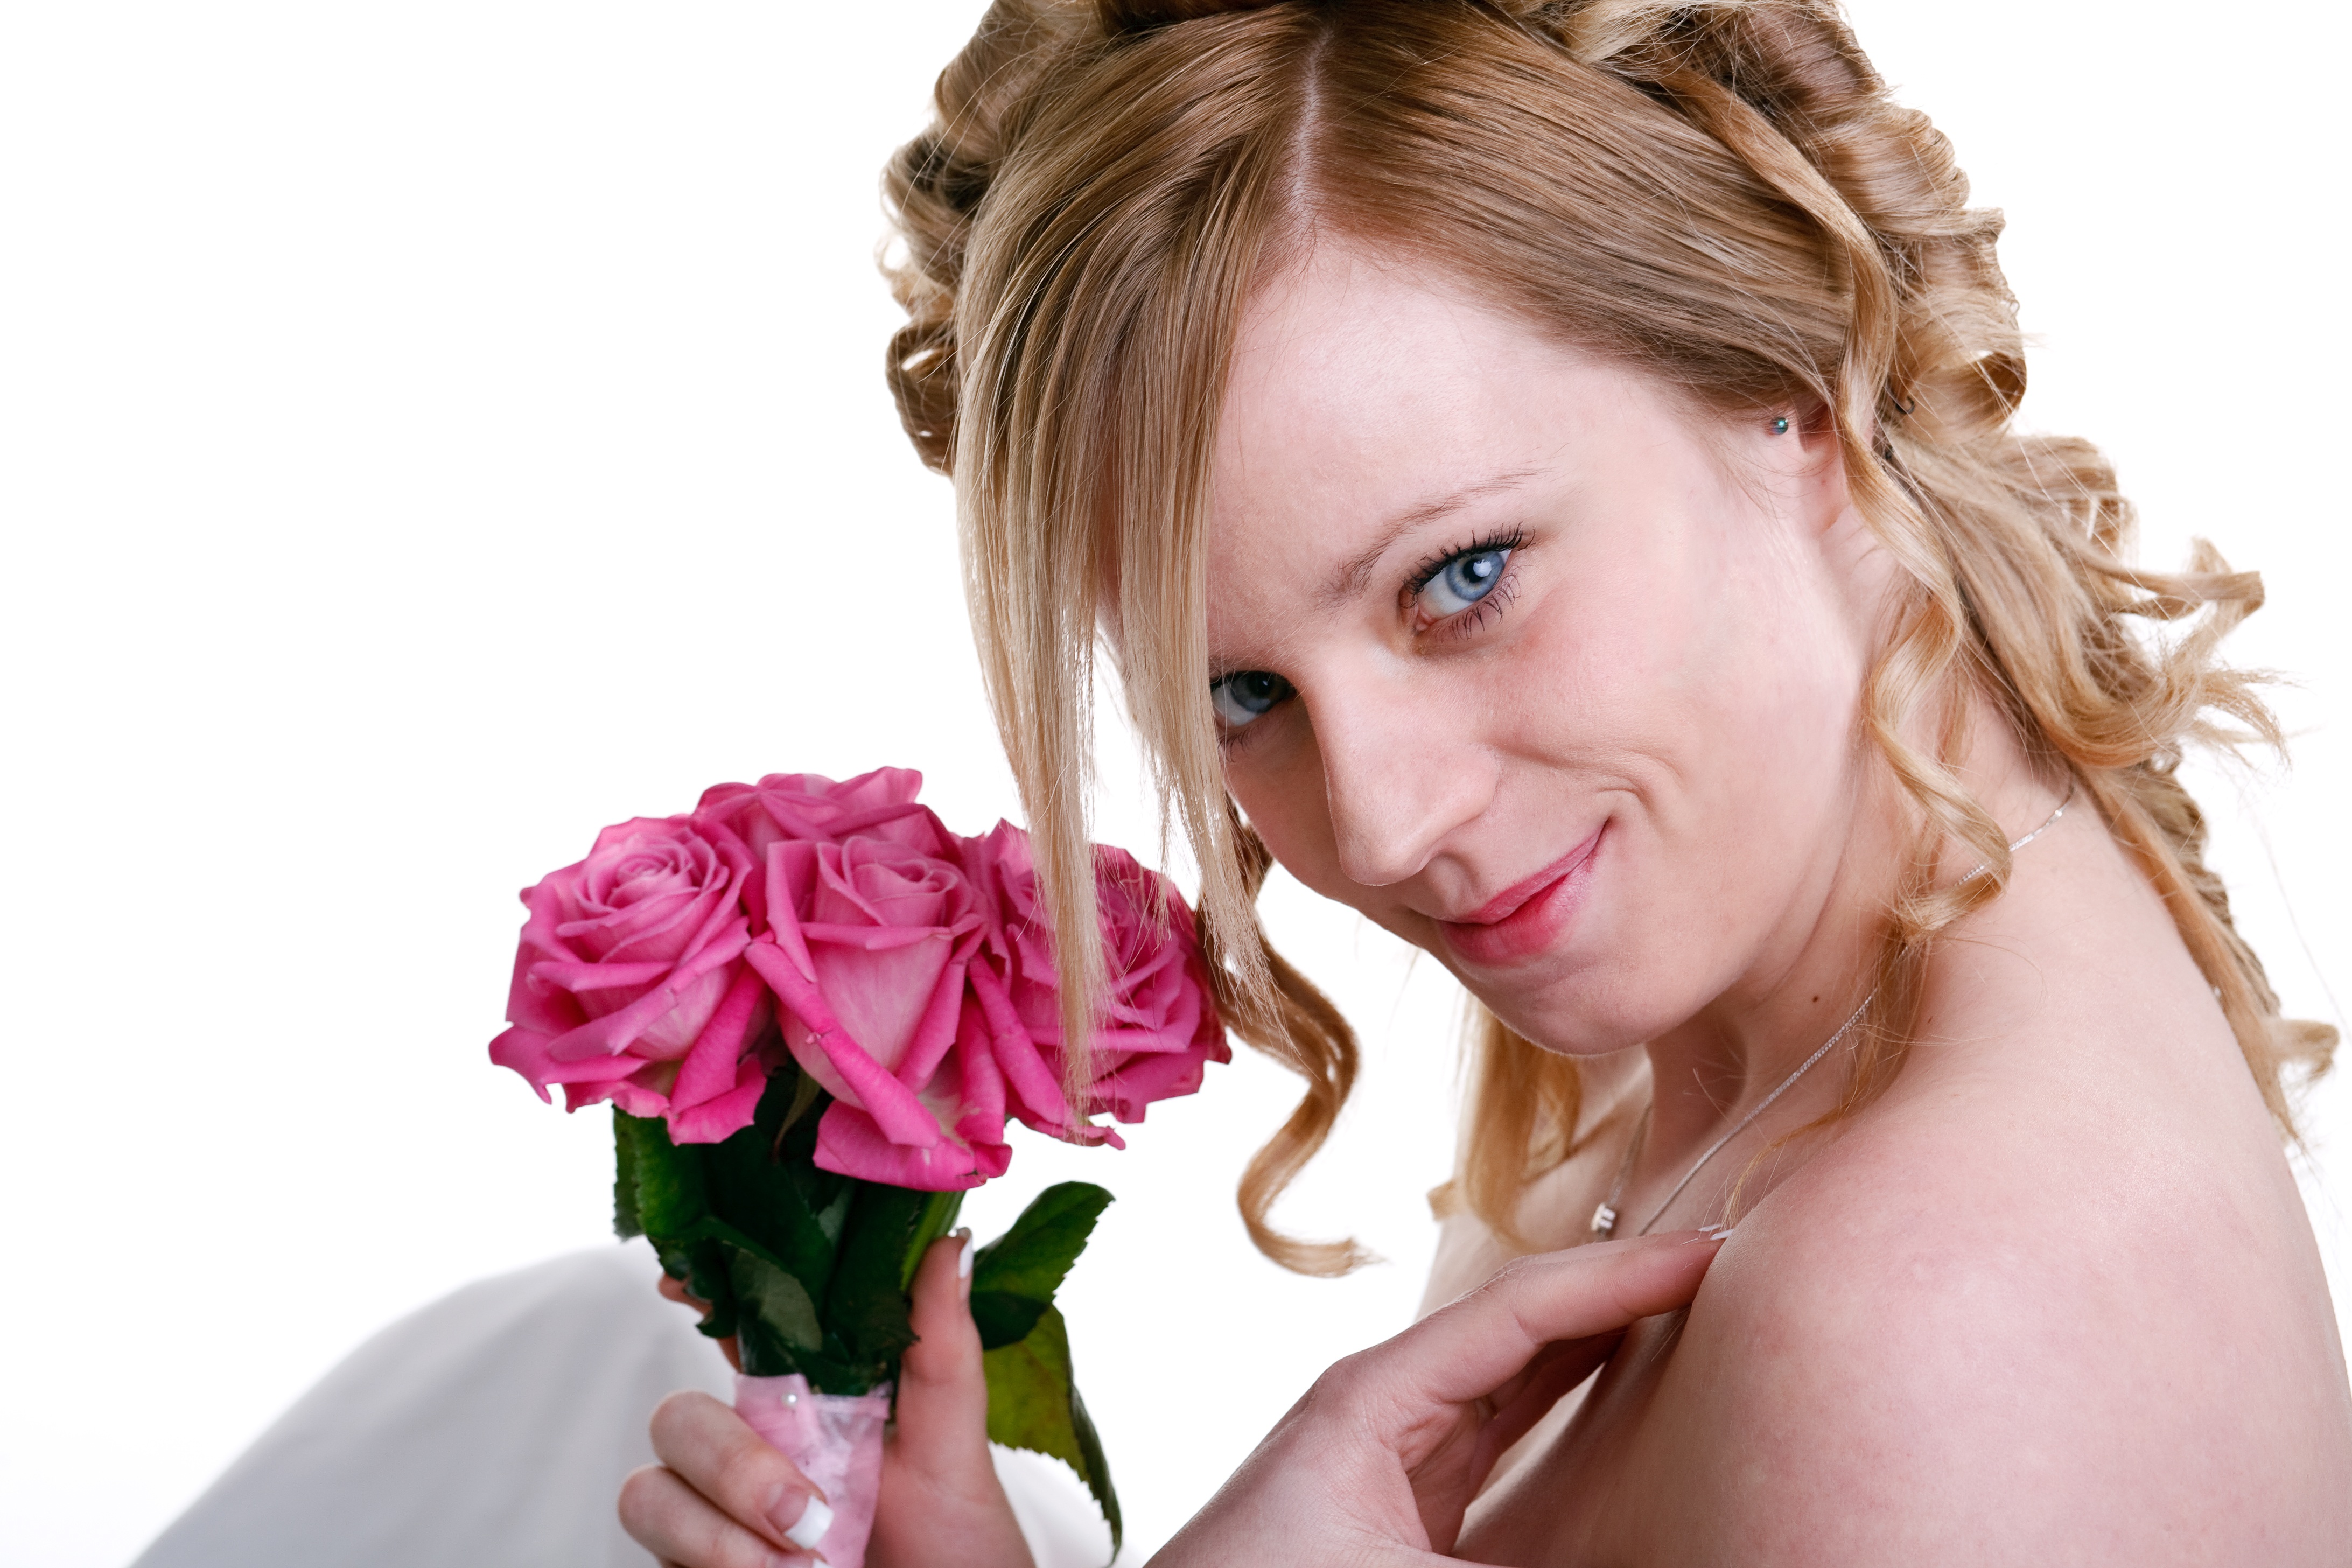
hand, person, girl, woman, hair, white, flower, petal, female, celebration, love, bouquet, model, young, pink, wedding, bride, marriage, hairstyle, smiling, smile, long hair, flowers, face, happy, head, beauty, blond, bridal, photo shoot, flower bouquet, sense, portrait photography